Zhuangqian station

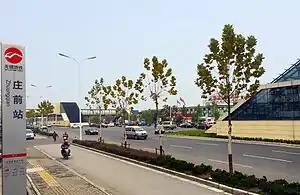

Zhuangqian Station, is a metro station of Line 1, Wuxi Metro. It started operations on 1 July 2014.